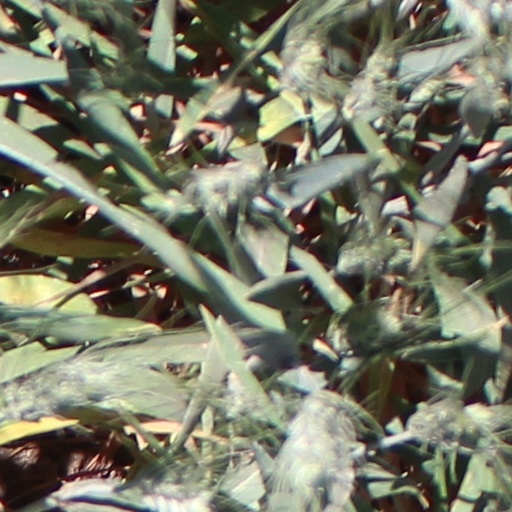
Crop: wheat